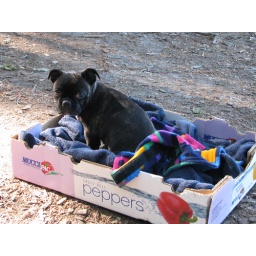
Pepper in his pepper box bed at camp